Saint-Patrice-du-Désert

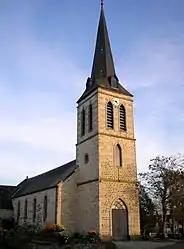
The church in Saint-Patrice-du-Désert

Saint-Patrice-du-Désert is a commune in the Orne department in north-western France.